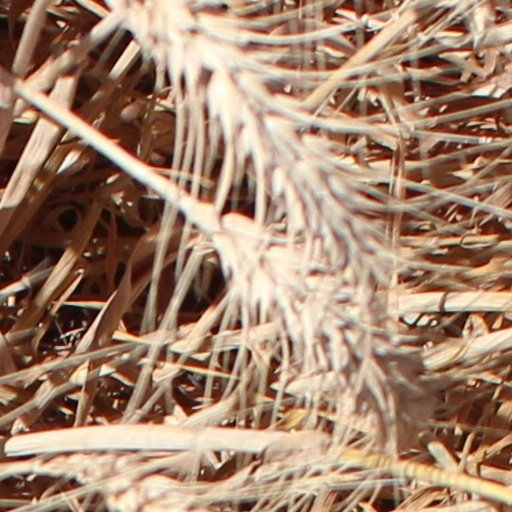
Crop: wheat